Eppelein von Gailingen

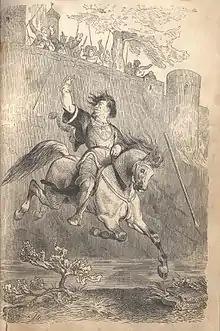
Eppelein's escape.

As legend tells it, when the day of the hanging came his final wish was to sit on his horse for one last time. Since the execution took place inside Nuremberg Castle, the wish was granted. Eppelein took the opportunity to escape by galloping to the wall and forcing his horse to jump above it into the moat. On his flight from Nuremberg, he was met by a peasant who wanted to witness the execution of the famous robber baron and asked him if he would be in time to see the hanging. Eppelein's purportedly responded, "The Nurembergians will hang nobody - if they hadn't him before" (""Die Nürnberger hängen keinen – sie hätten ihn denn zuvor!"").